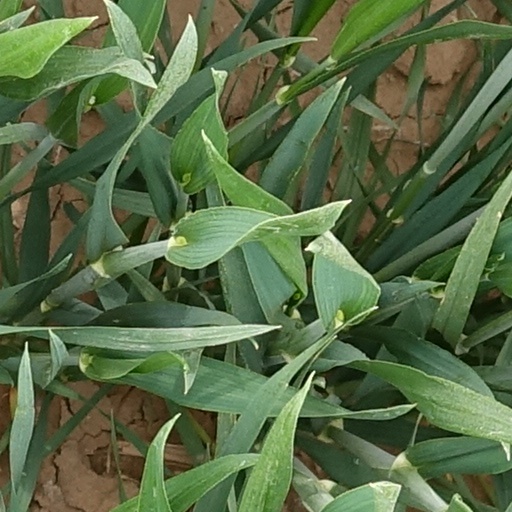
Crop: wheat